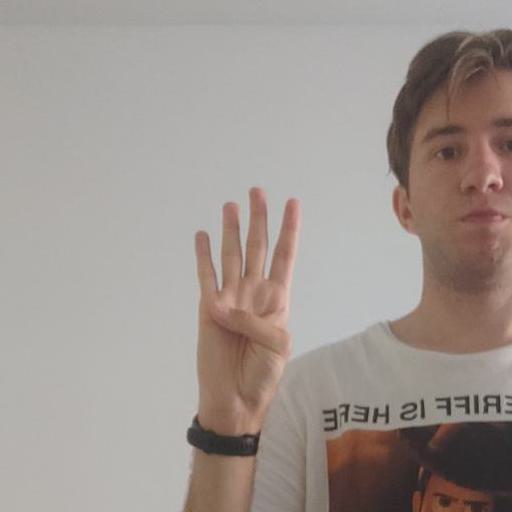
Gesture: four